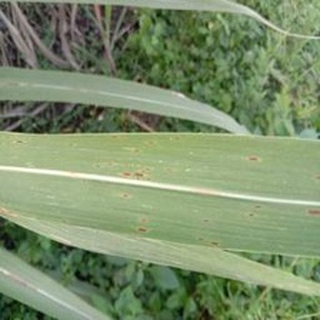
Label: sugarcane_rust